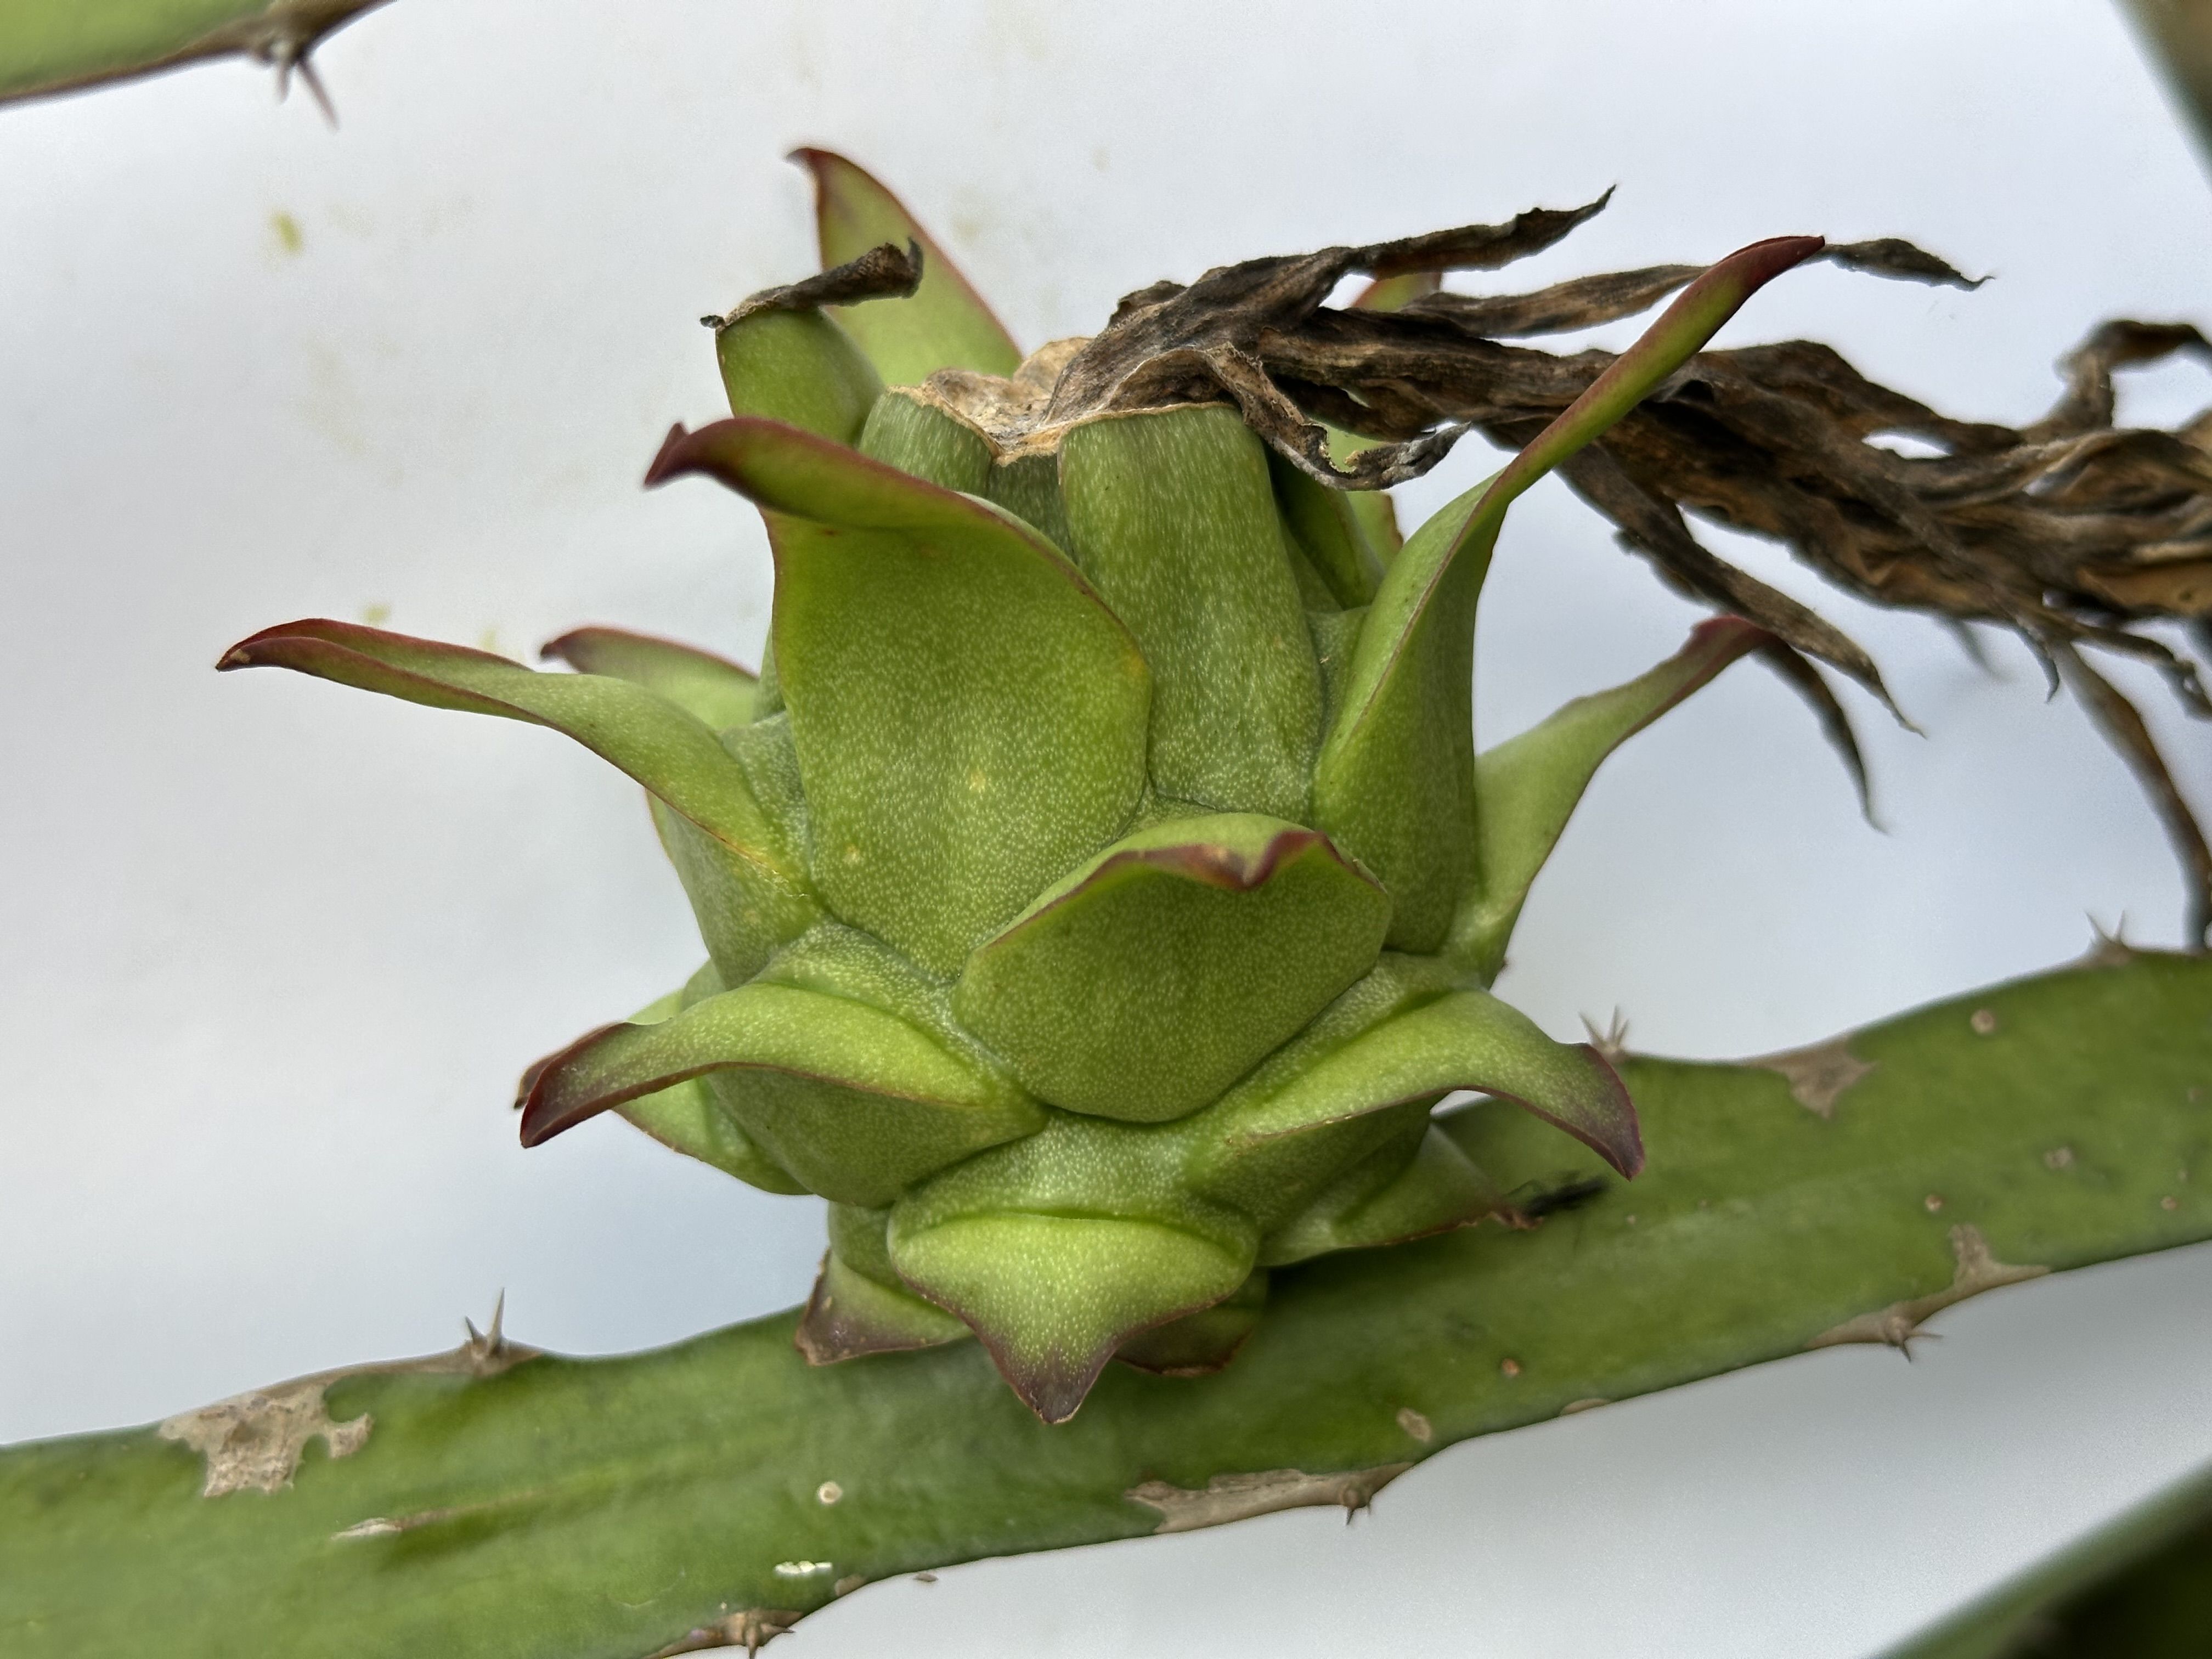
Label: Good fruit